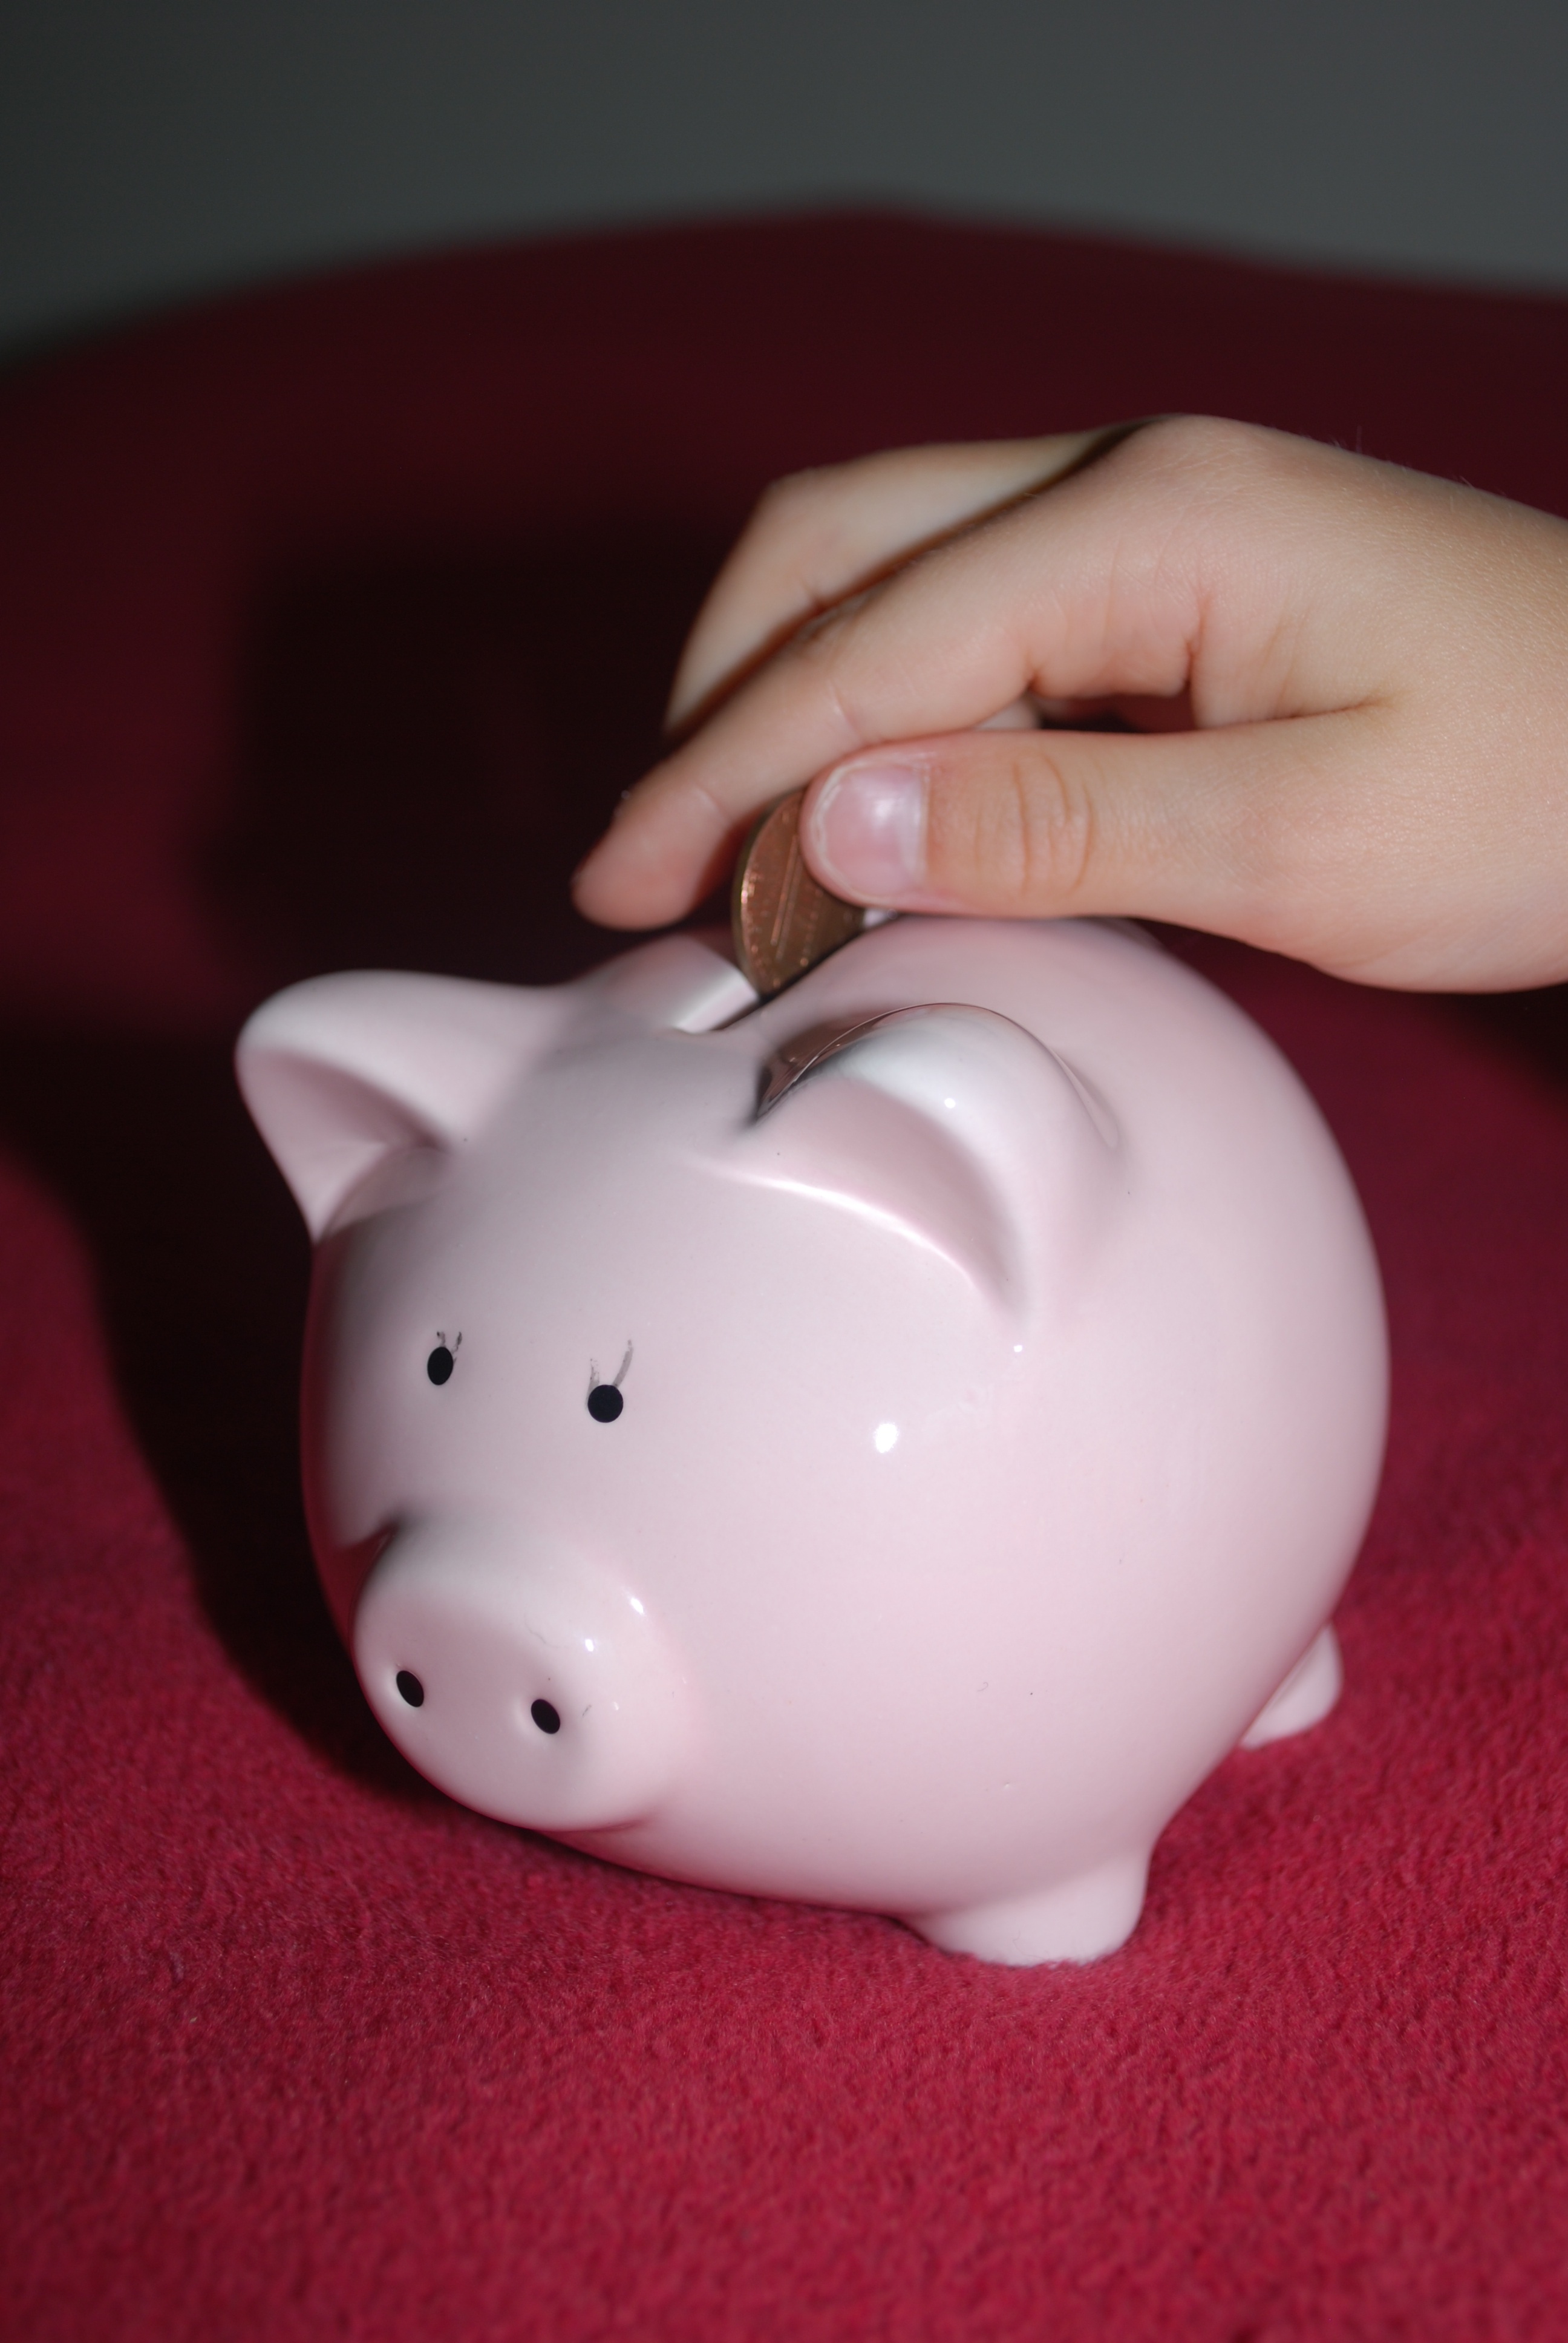
white, money, child, pink, lighting, toy, piggy bank, pig, savings